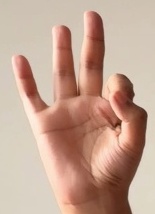
ASL sign: 9